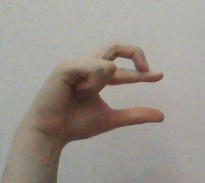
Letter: thal